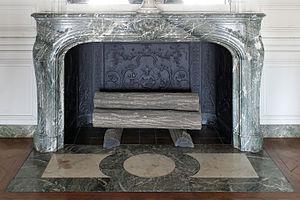
Château de Versailles, appartements du Dauphin et de la Dauphine, seconde antichambre du Dauphin. Cheminée en marbre vert de Campan (Hautes-Pyrénées).
Campan est une commune française située dans le département des Hautes-Pyrénées, en région Occitanie.
Le château de Versailles se caractérise par la quantité et la variété de marbre employé pour sa construction et sa décoration. La demande de Louis XIV pour ce matériau était telle qu'elle entrainera l'ouverture de carrières en France, principalement dans les Pyrénées, pour ne pas être dépendant de l'étranger, et la mise en place d'une logistique et d'une administration pour son acheminement, son stockage et son utilisation.